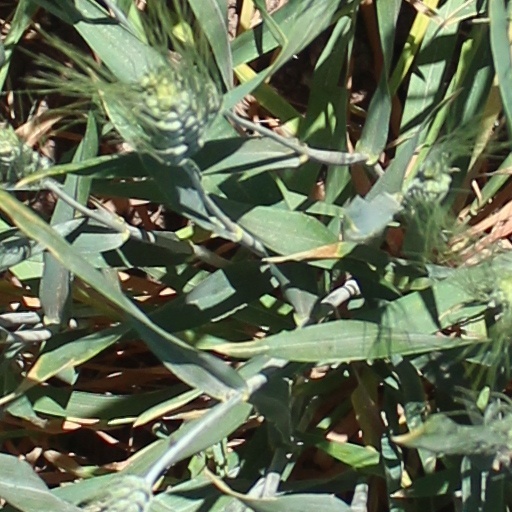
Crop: wheat